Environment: real
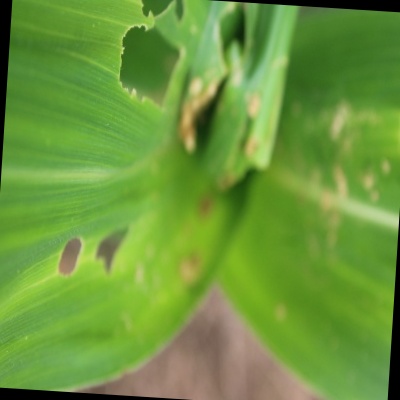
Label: fall_armyworm